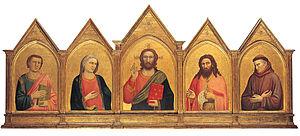
Cette page est une liste des œuvres de Giotto, plus précisément Giotto di Bondone ou Ambrogiotto di Bondone, peintre, un sculpteur et architecte italien du Trecento, dont les œuvres sont à l'origine du renouveau de la peinture occidentale. C'est l'influence de sa peinture qui va provoquer le vaste mouvement de la Renaissance à partir du siècle suivant.
Le polyptyque Peruzzi est un retable peint a tempera sur fond d'or sur panneau de bois de Giotto, daté 1318-1322 environ pour la chapelle Peruzzi de la basilique franciscaine de Santa Croce de Florence.